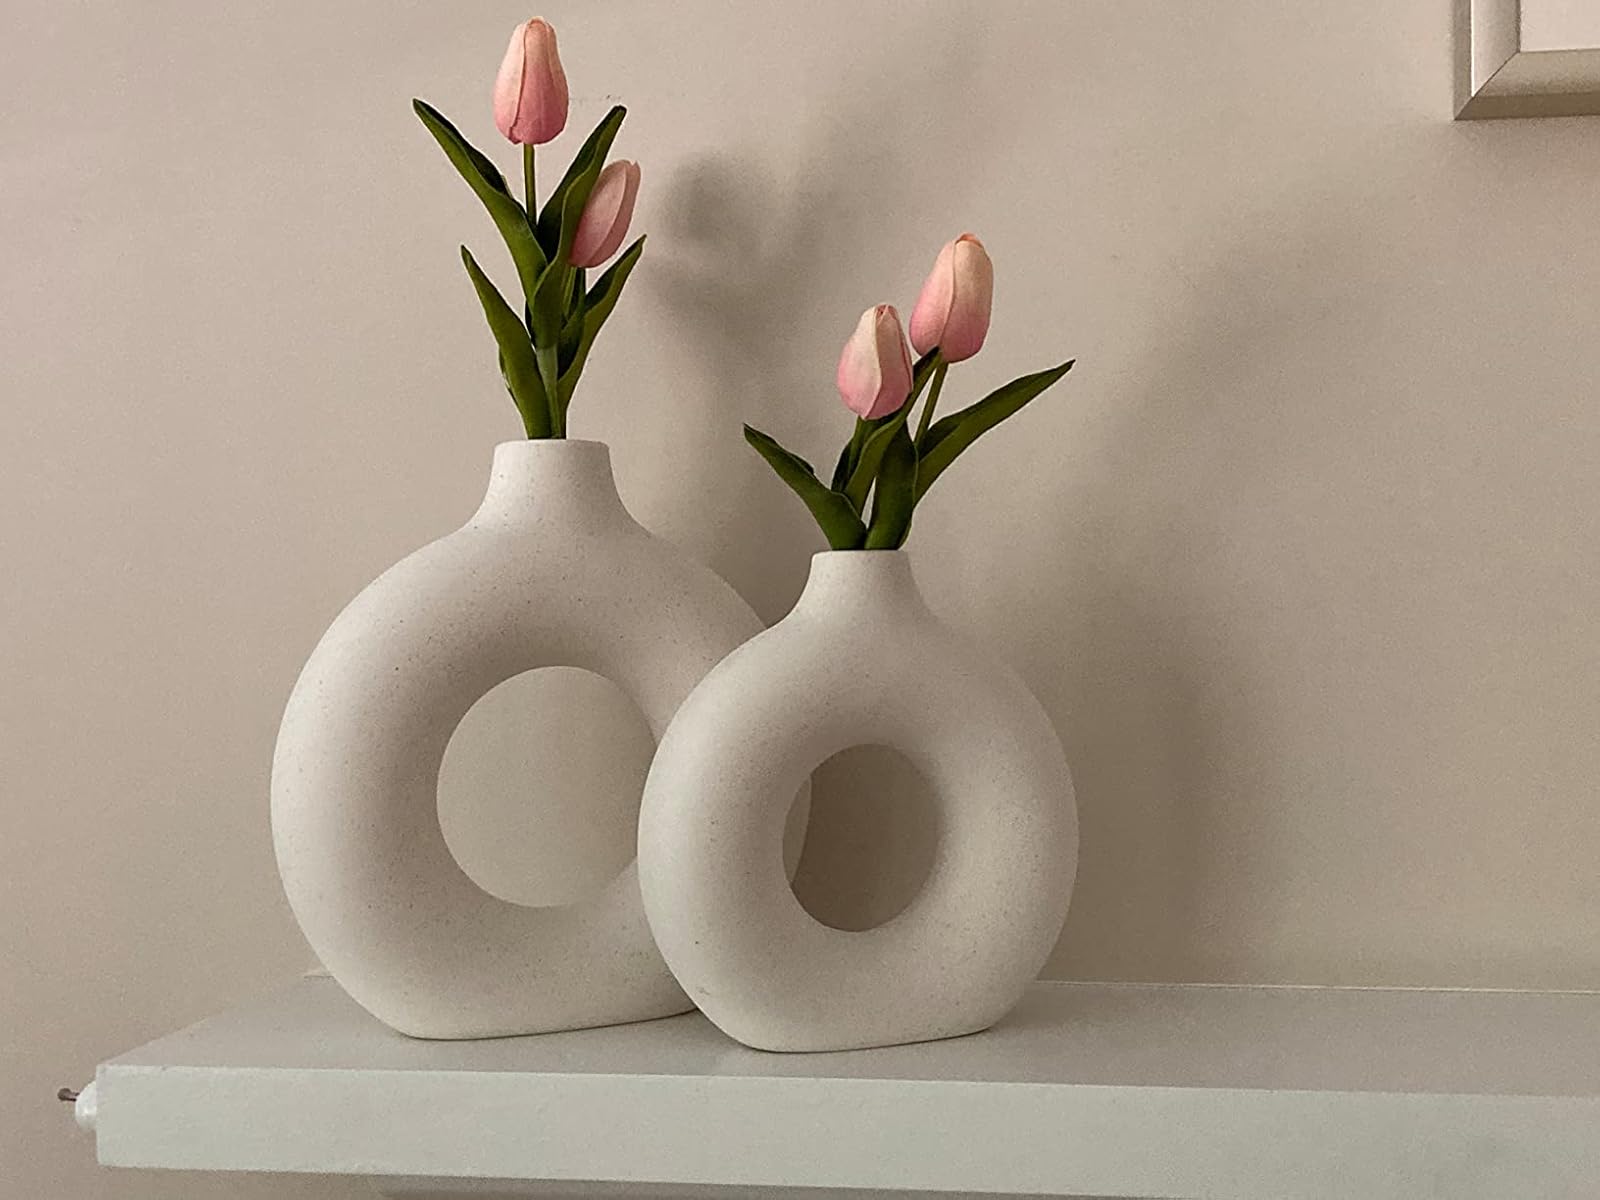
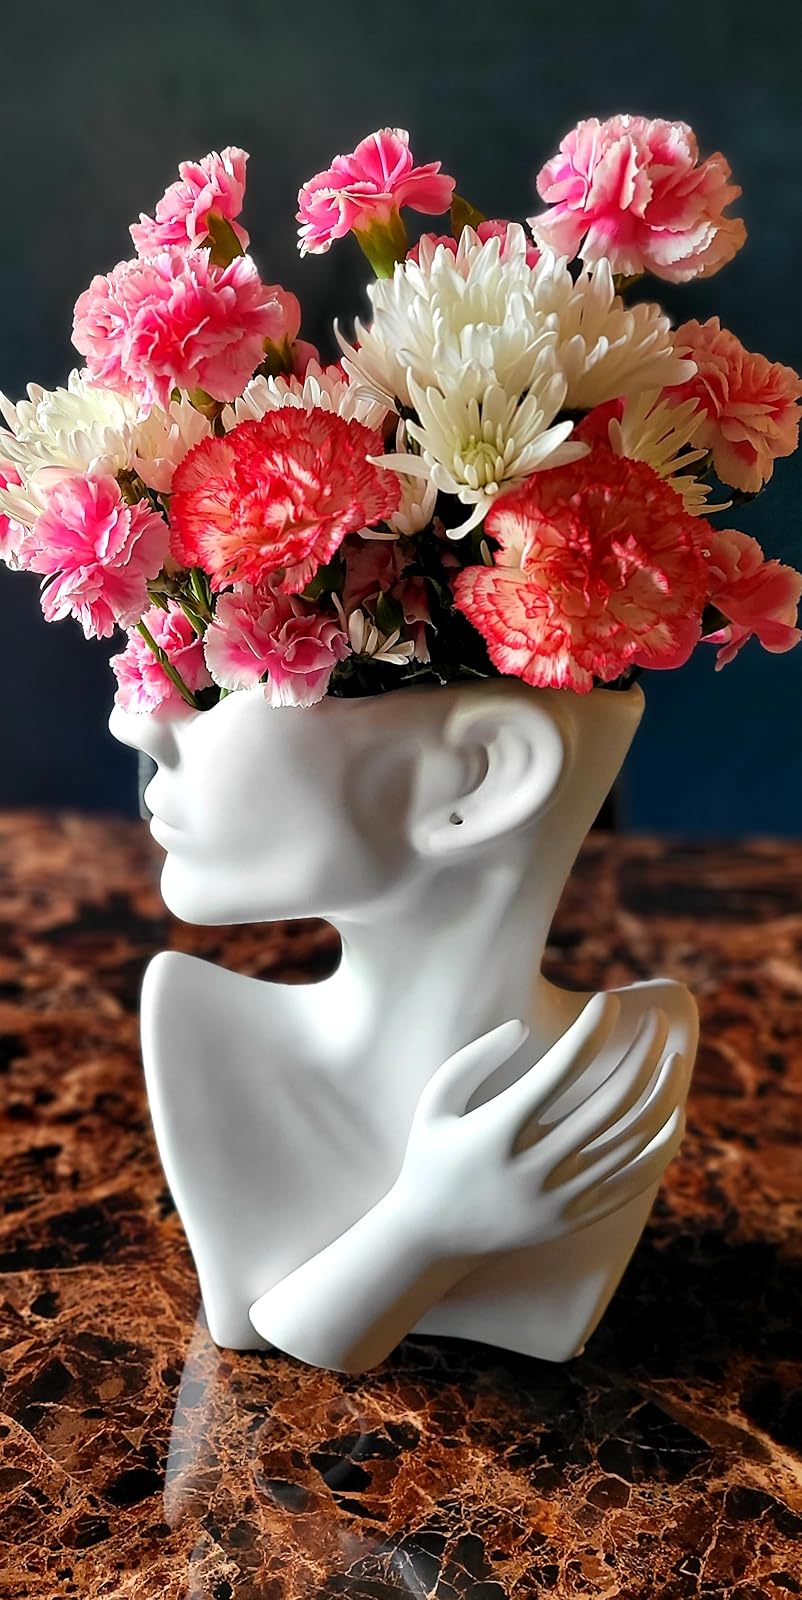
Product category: vase
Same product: no